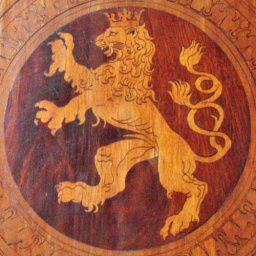
Inlaid lion on a door in the National Museum in Prague, Czech Republic